Finnish skittles

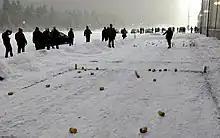
Finnish skittles playing at Lappeenranta

From May till October, the member clubs of the Finnish Skittles Association hold national tournaments (around 20–30 tournaments), regional championship tournaments and local club tournaments around Finland.